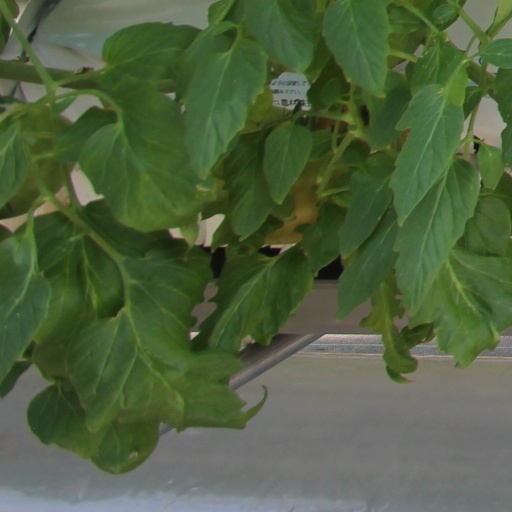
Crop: tomato